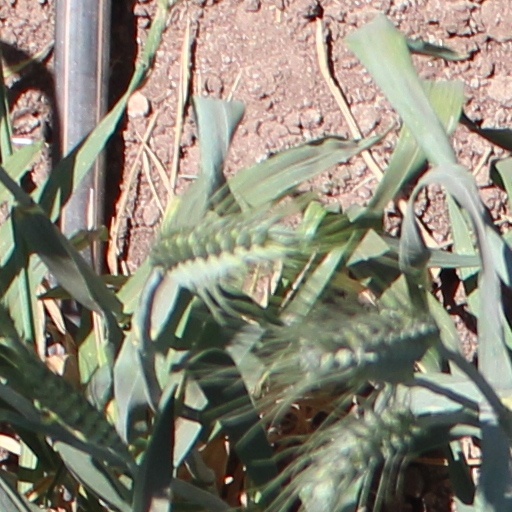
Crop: wheat